Chablis wine

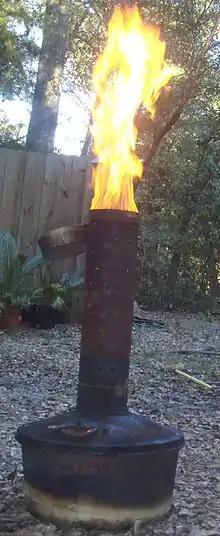
Smudge pots protect Chablis vineyards from frost.

A serious viticultural concern for Chablis vineyard owners is frost protection. During the bud break period of a grapevine's annual cycle, the Chablis region is vulnerable to springtime frost, from March to early May, which can compromise the crop yield. Formerly, the financial risk involved saw many producers turn to polyculture agriculture, pulling up vineyards to plant alternative crops. The 1957 vintage was hit particularly hard by frost damage: the regional authorities reported that only 11 cases (132 bottles) of wine were produced.